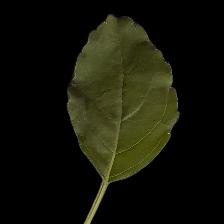
Plant: Tulsi